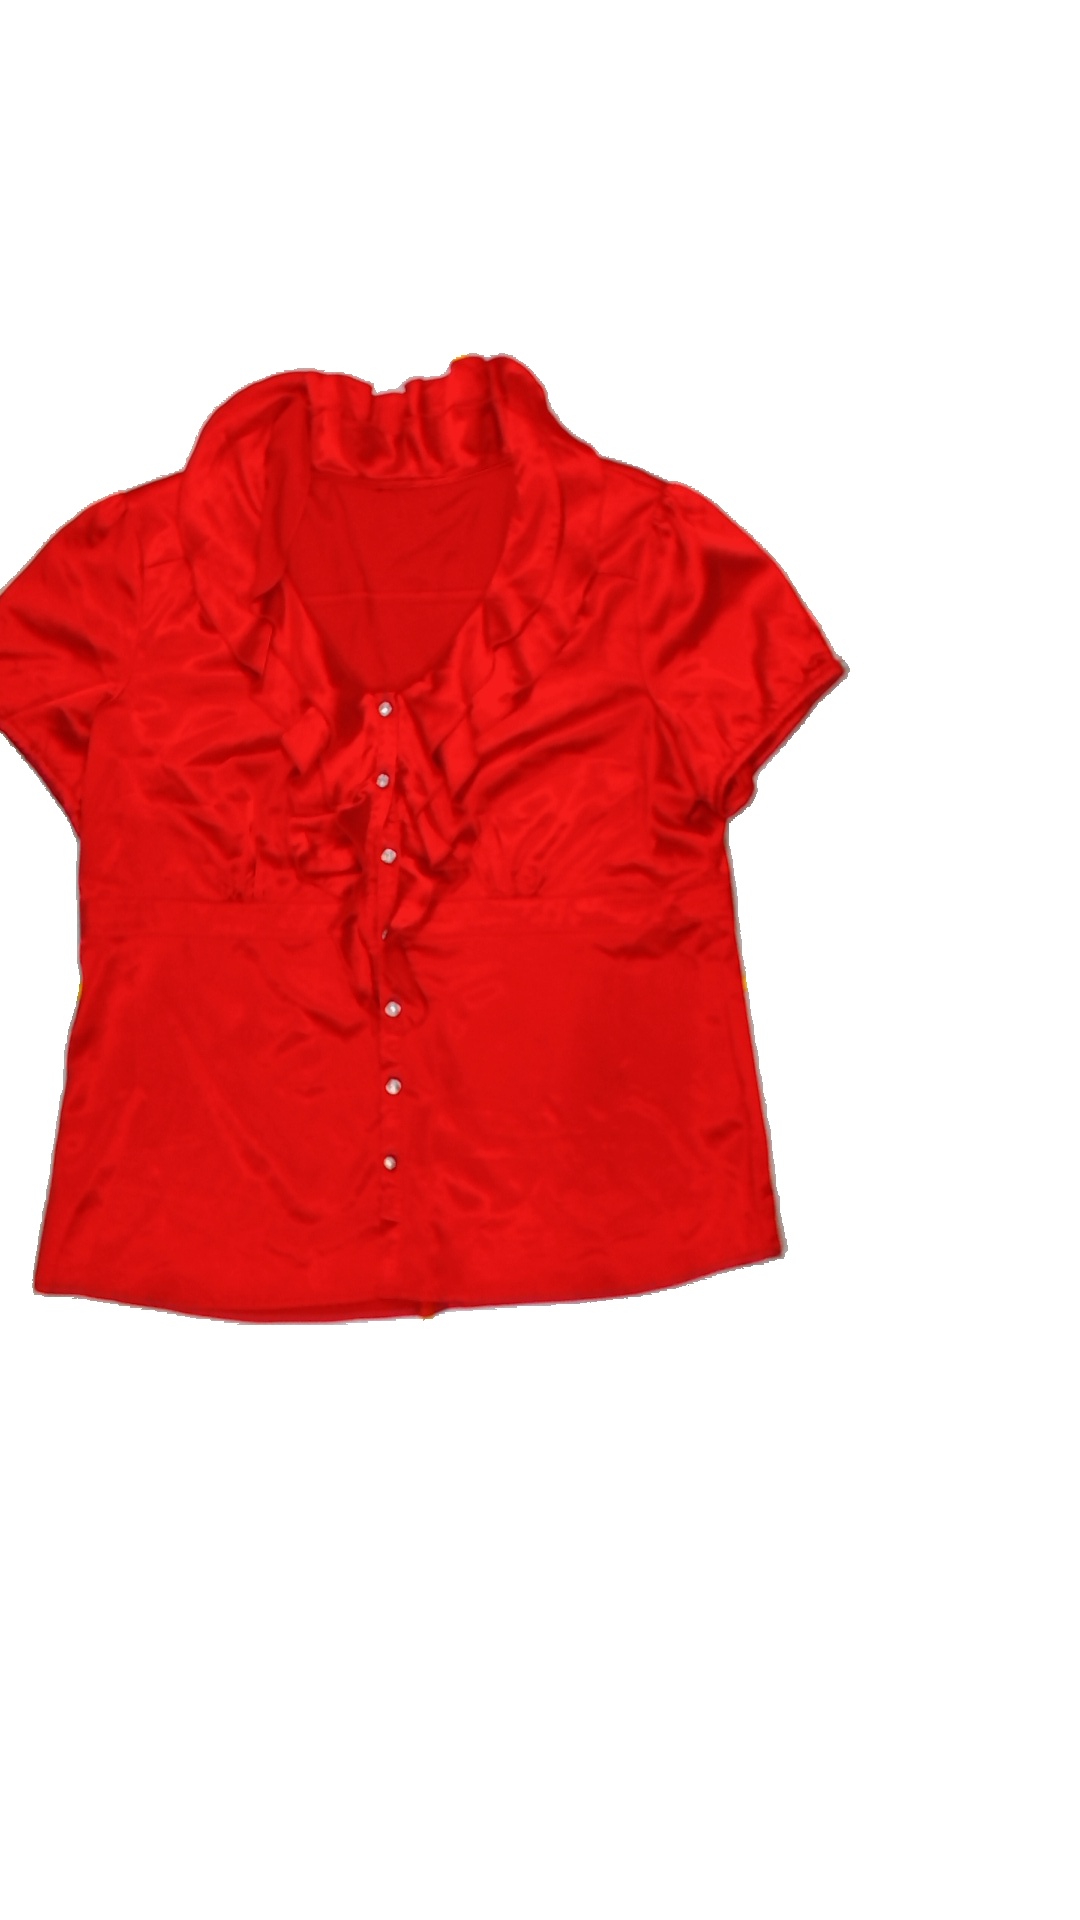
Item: Blouse (Ladies)
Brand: Not Applicable
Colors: Red
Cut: Regular, V-collar
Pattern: Plain
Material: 100%polyester
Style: No trend
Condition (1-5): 5
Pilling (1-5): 5
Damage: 0
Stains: No
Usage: Reuse
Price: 50-100